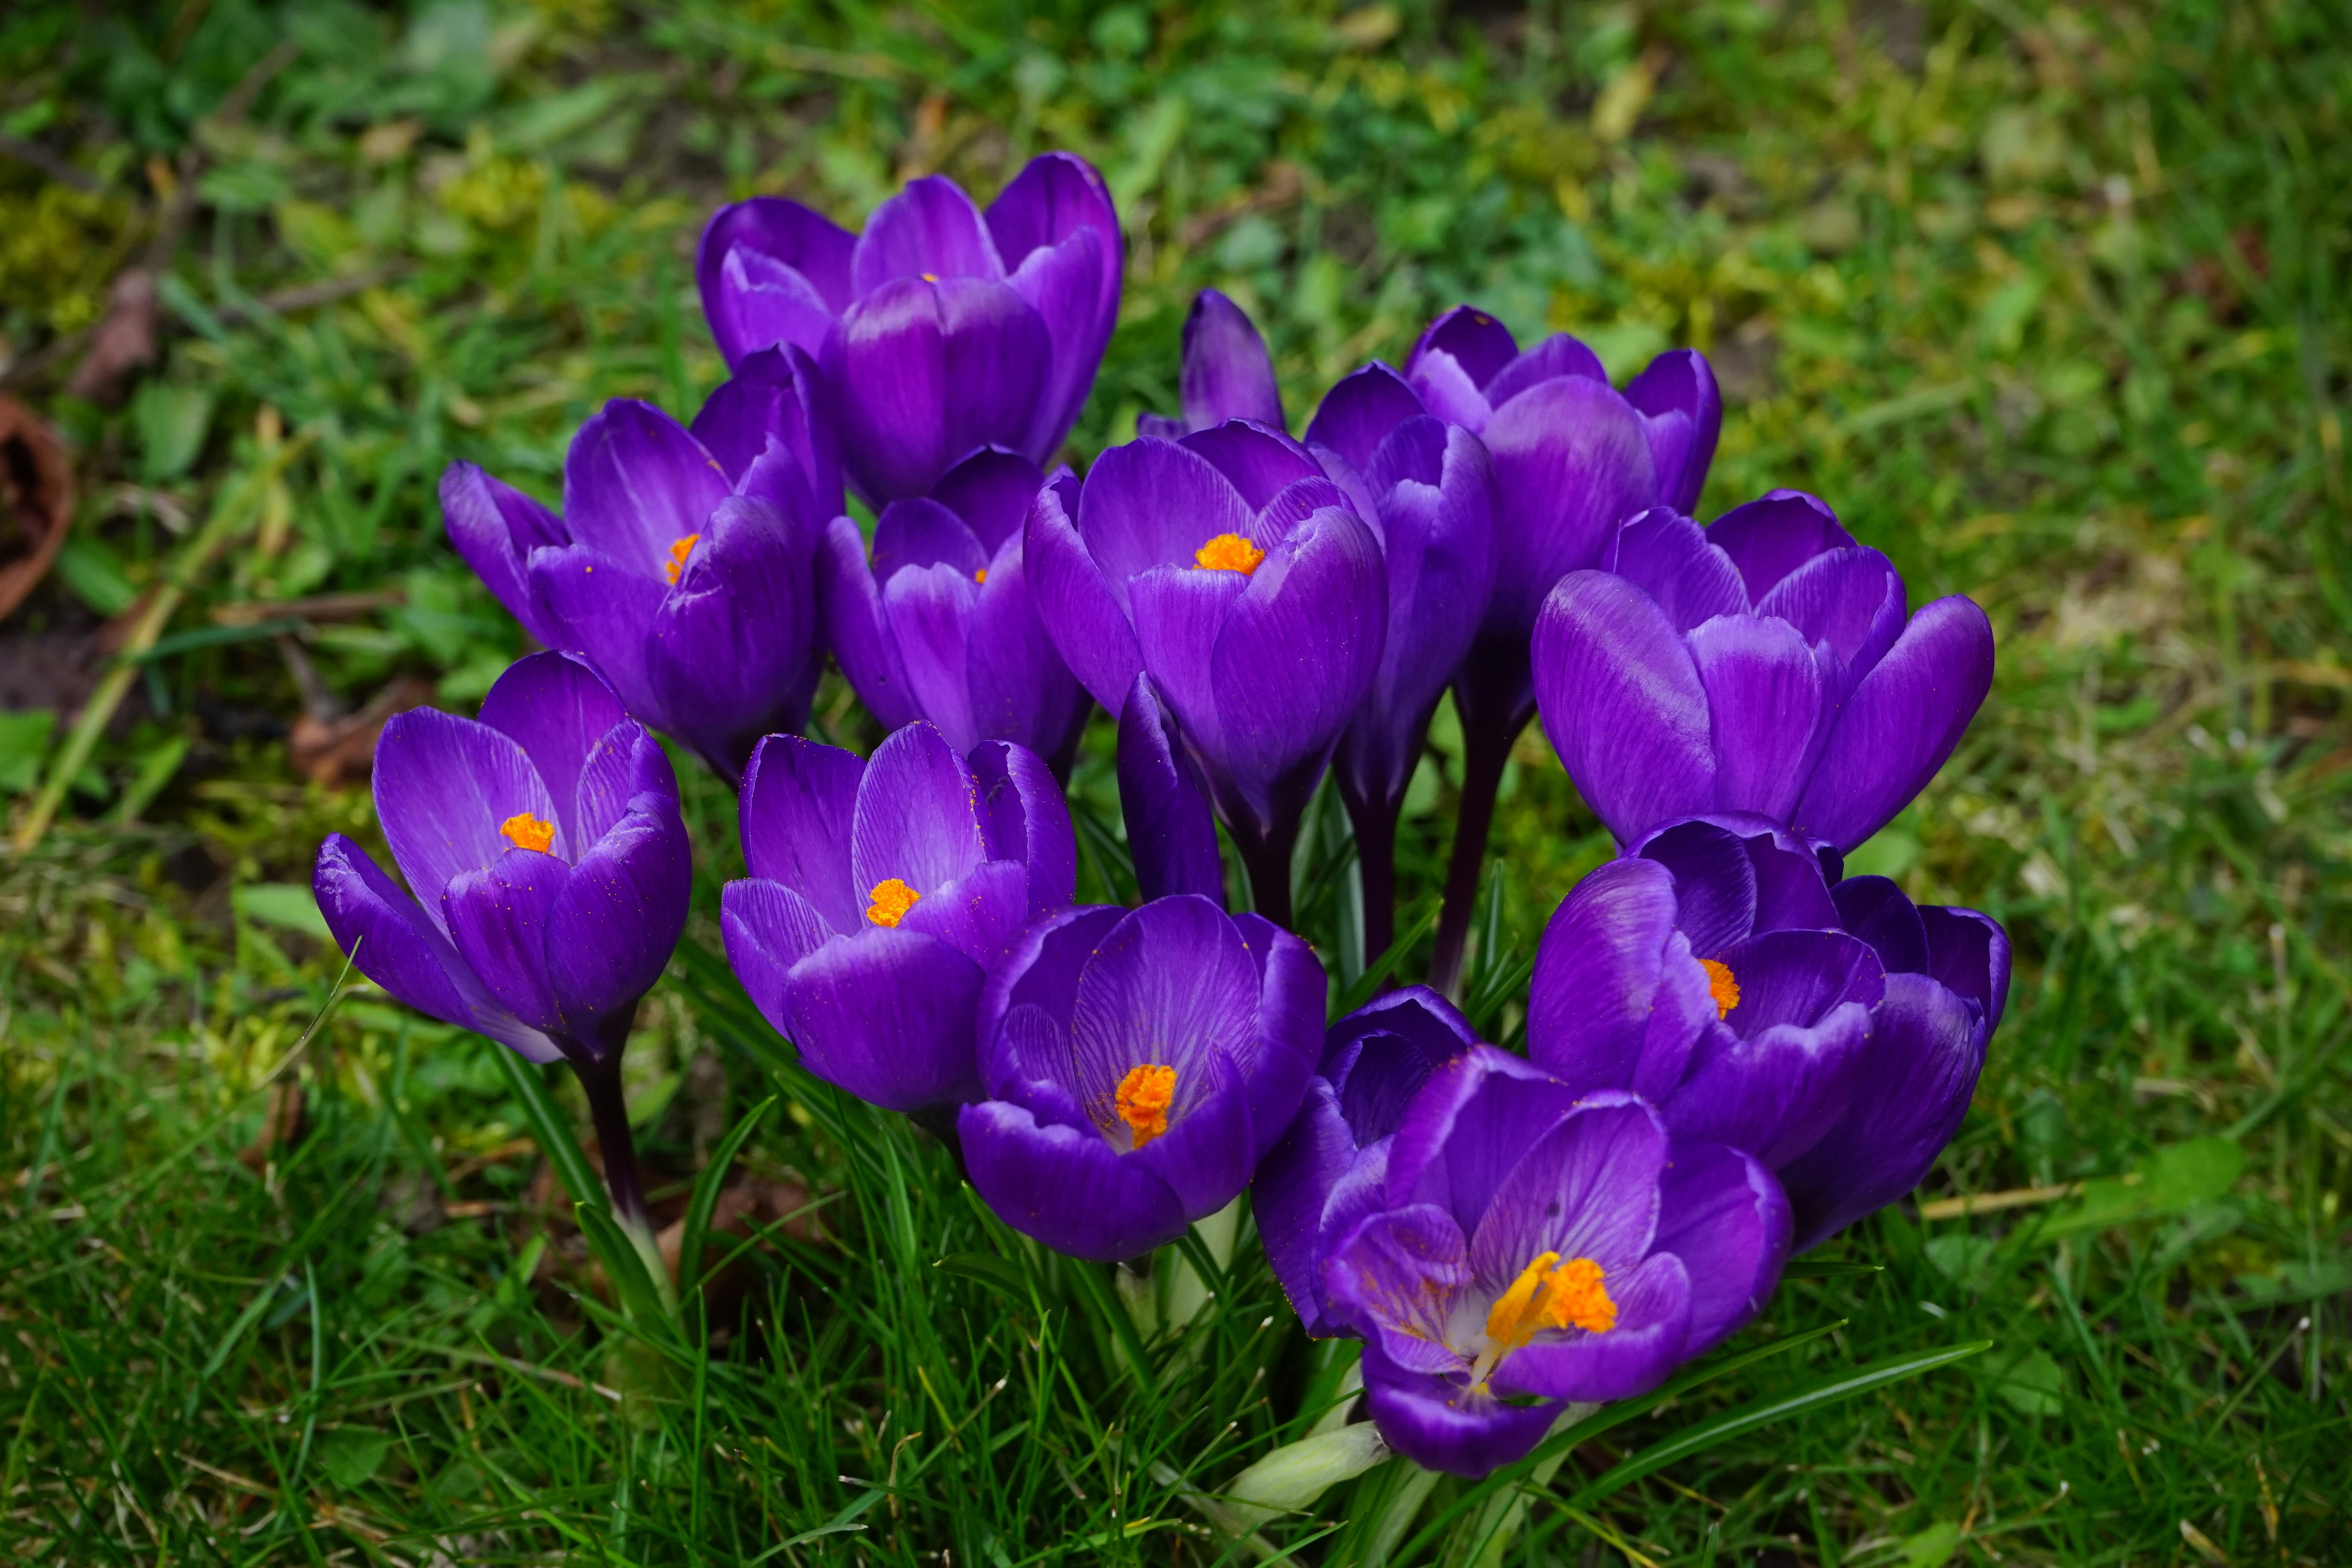
plant, flower, purple, petal, spring, color, colorful, close, flora, flowers, violet, crocus, flowering plant, b hen, land plant, iris family